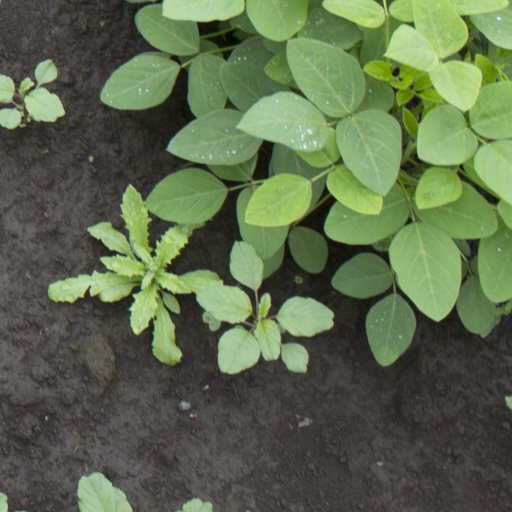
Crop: soybean